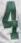
Number: 4